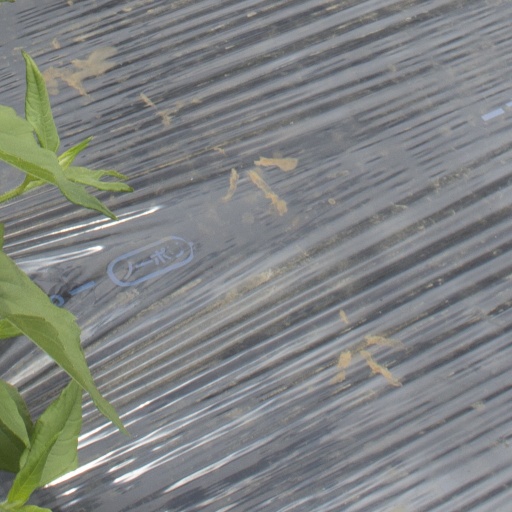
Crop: Jerusalem artichoke